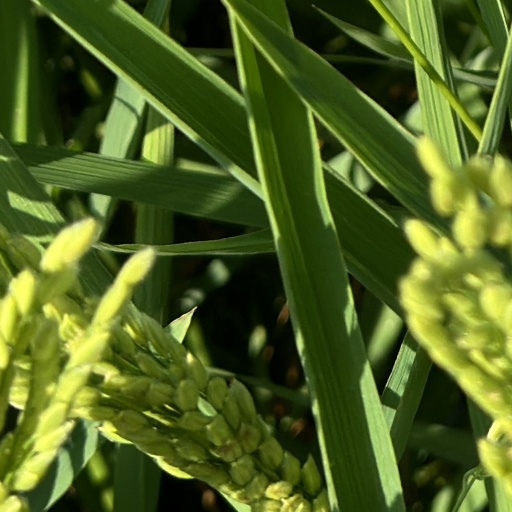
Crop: rice